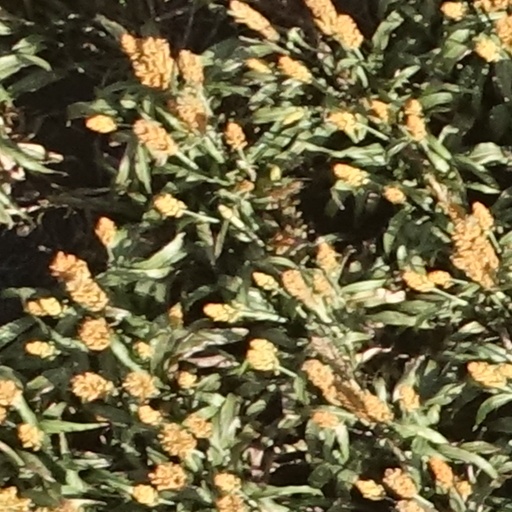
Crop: sorghum